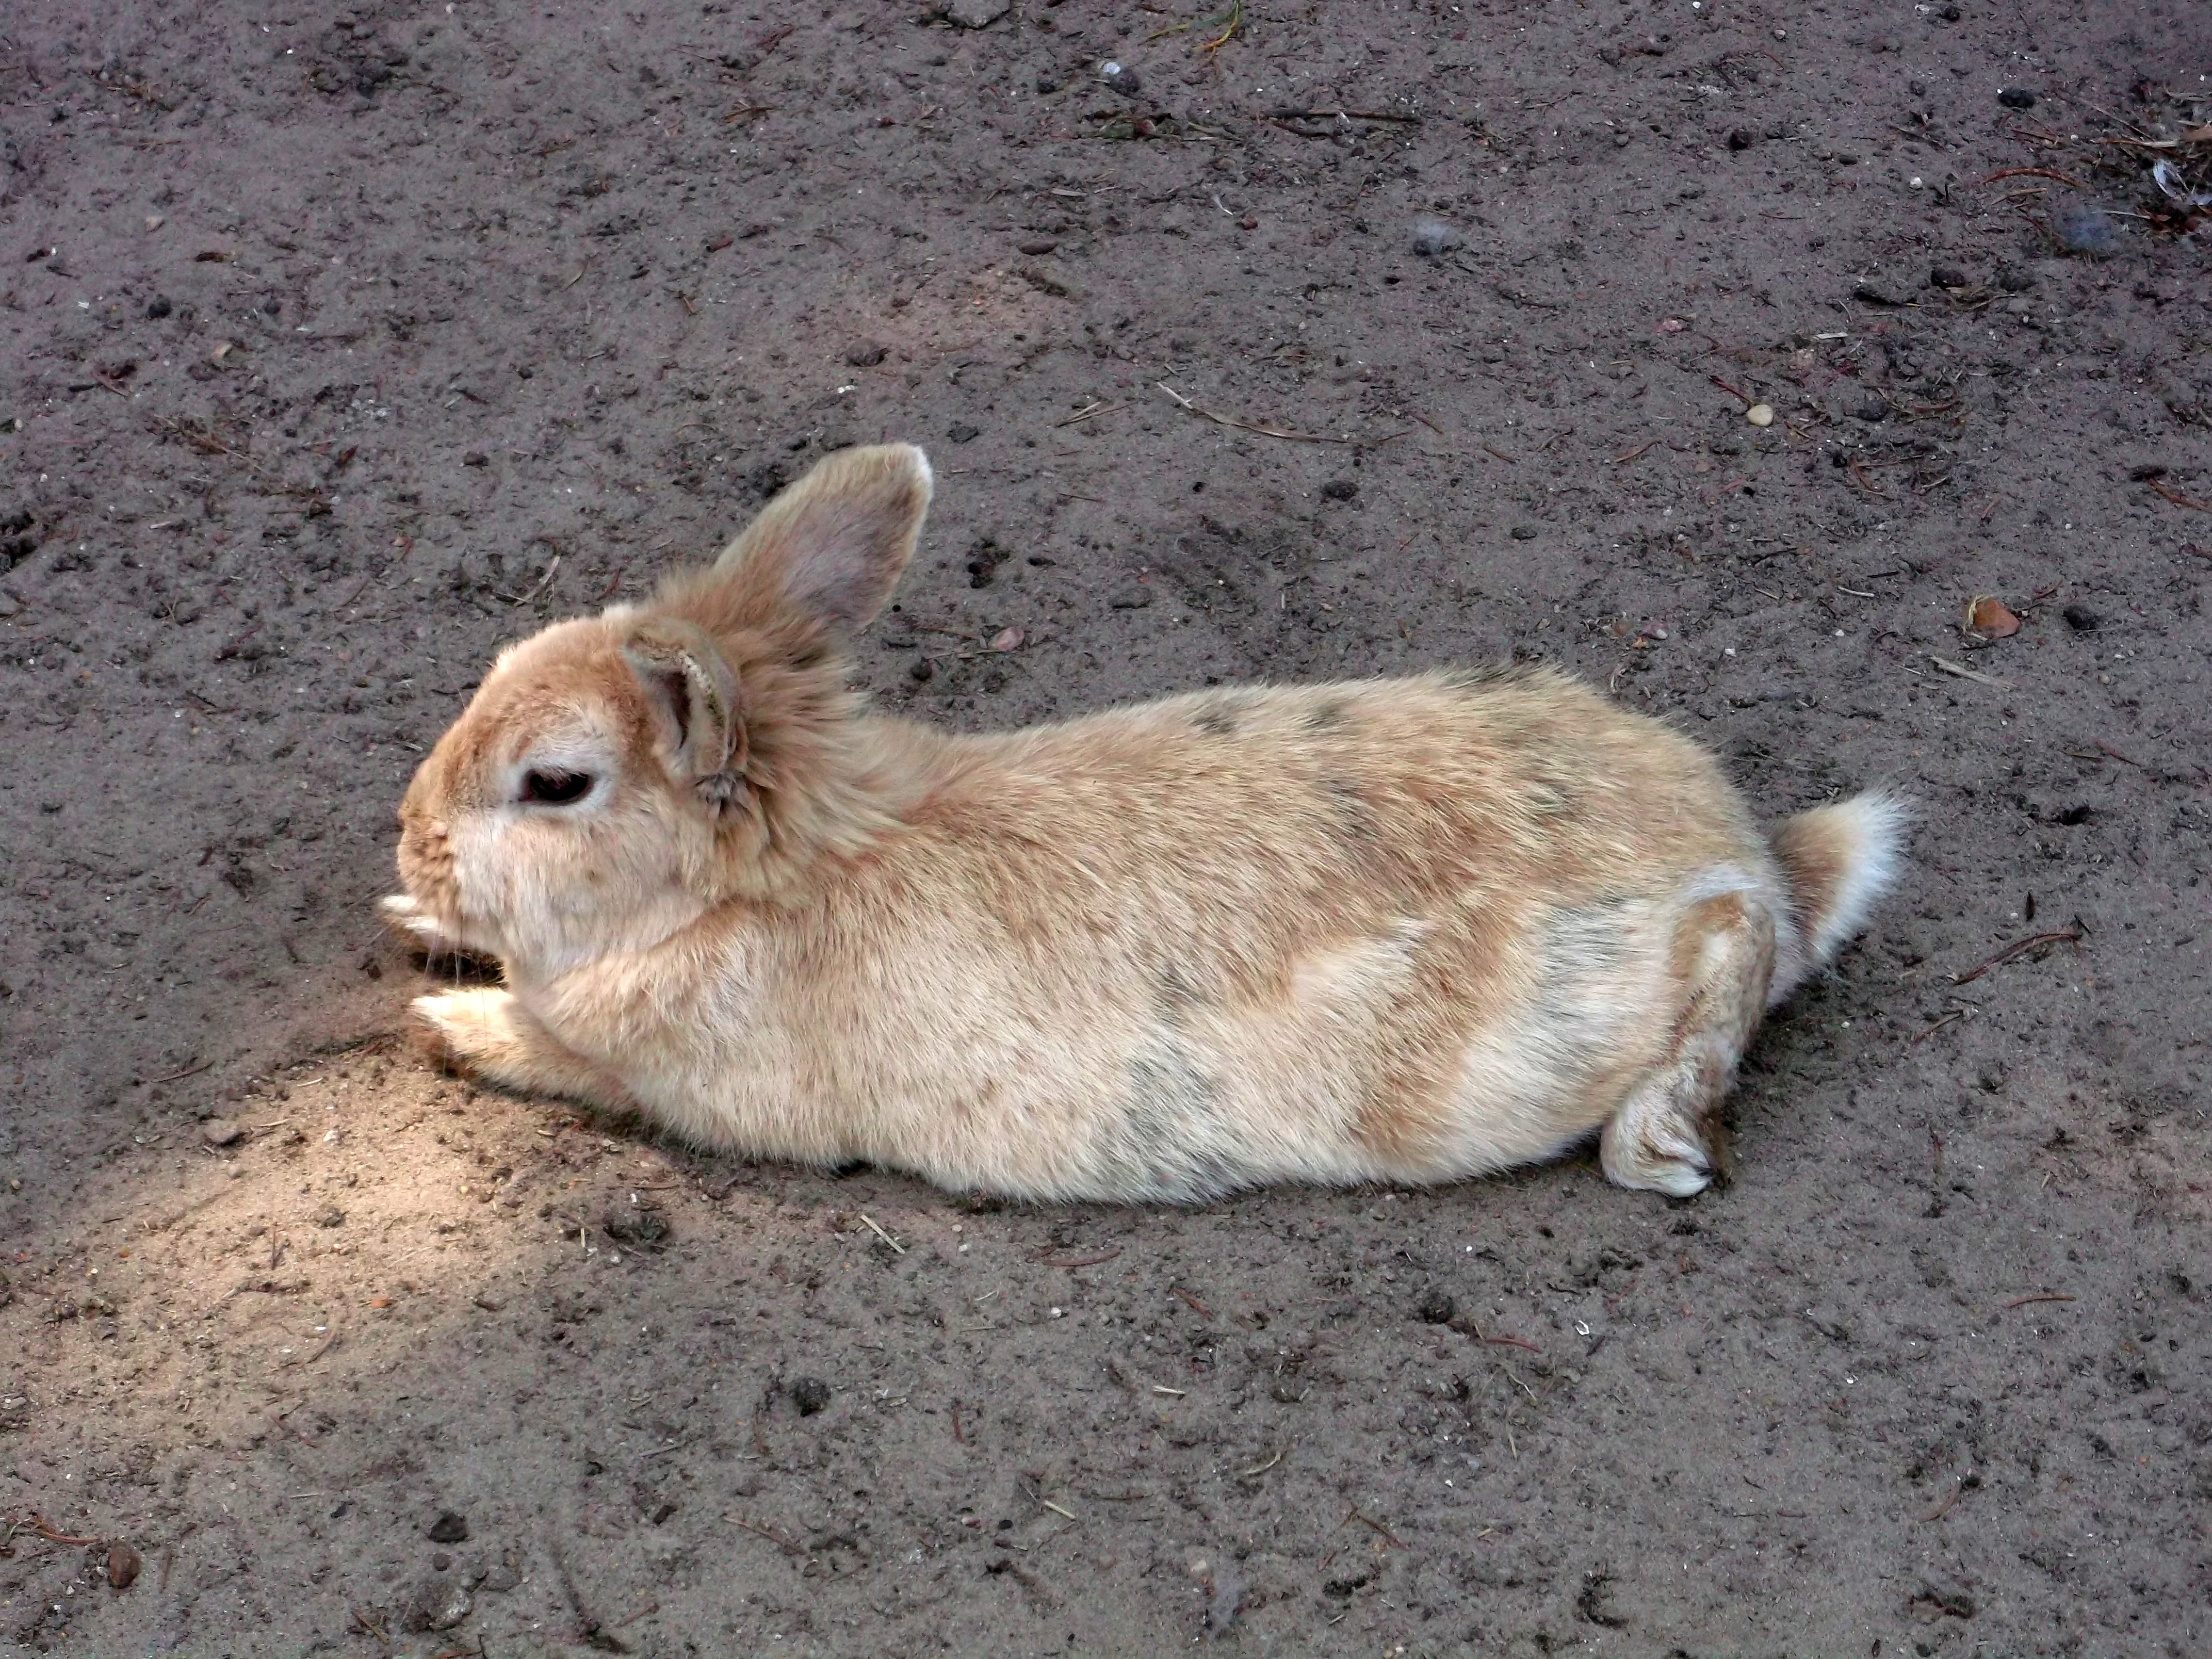
wildlife, mammal, fauna, rabbit, hare, vertebrate, easter, nager, domestic rabbit, rabits and hares